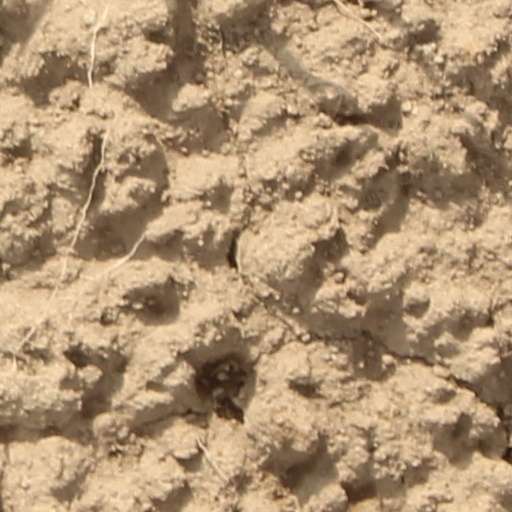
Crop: wheat